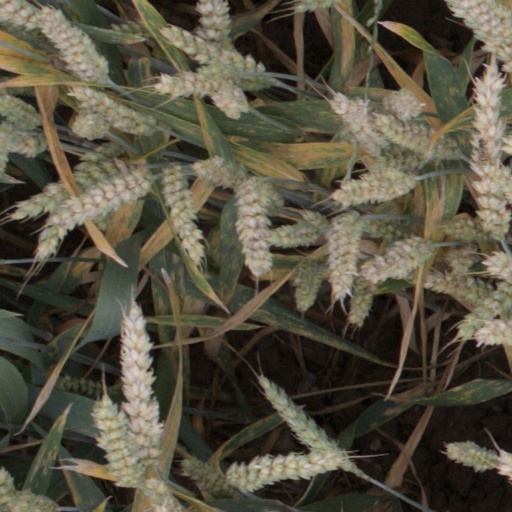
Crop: wheat